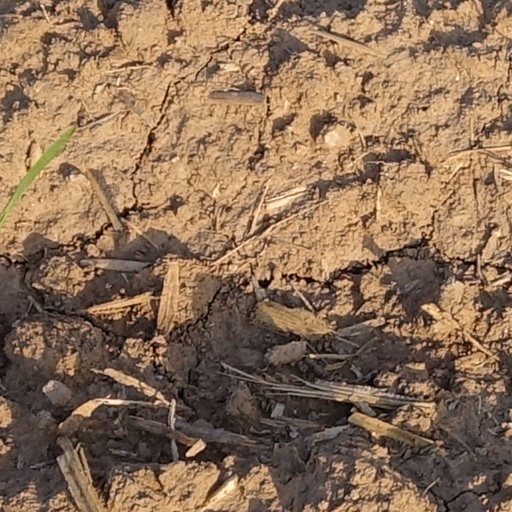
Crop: wheat